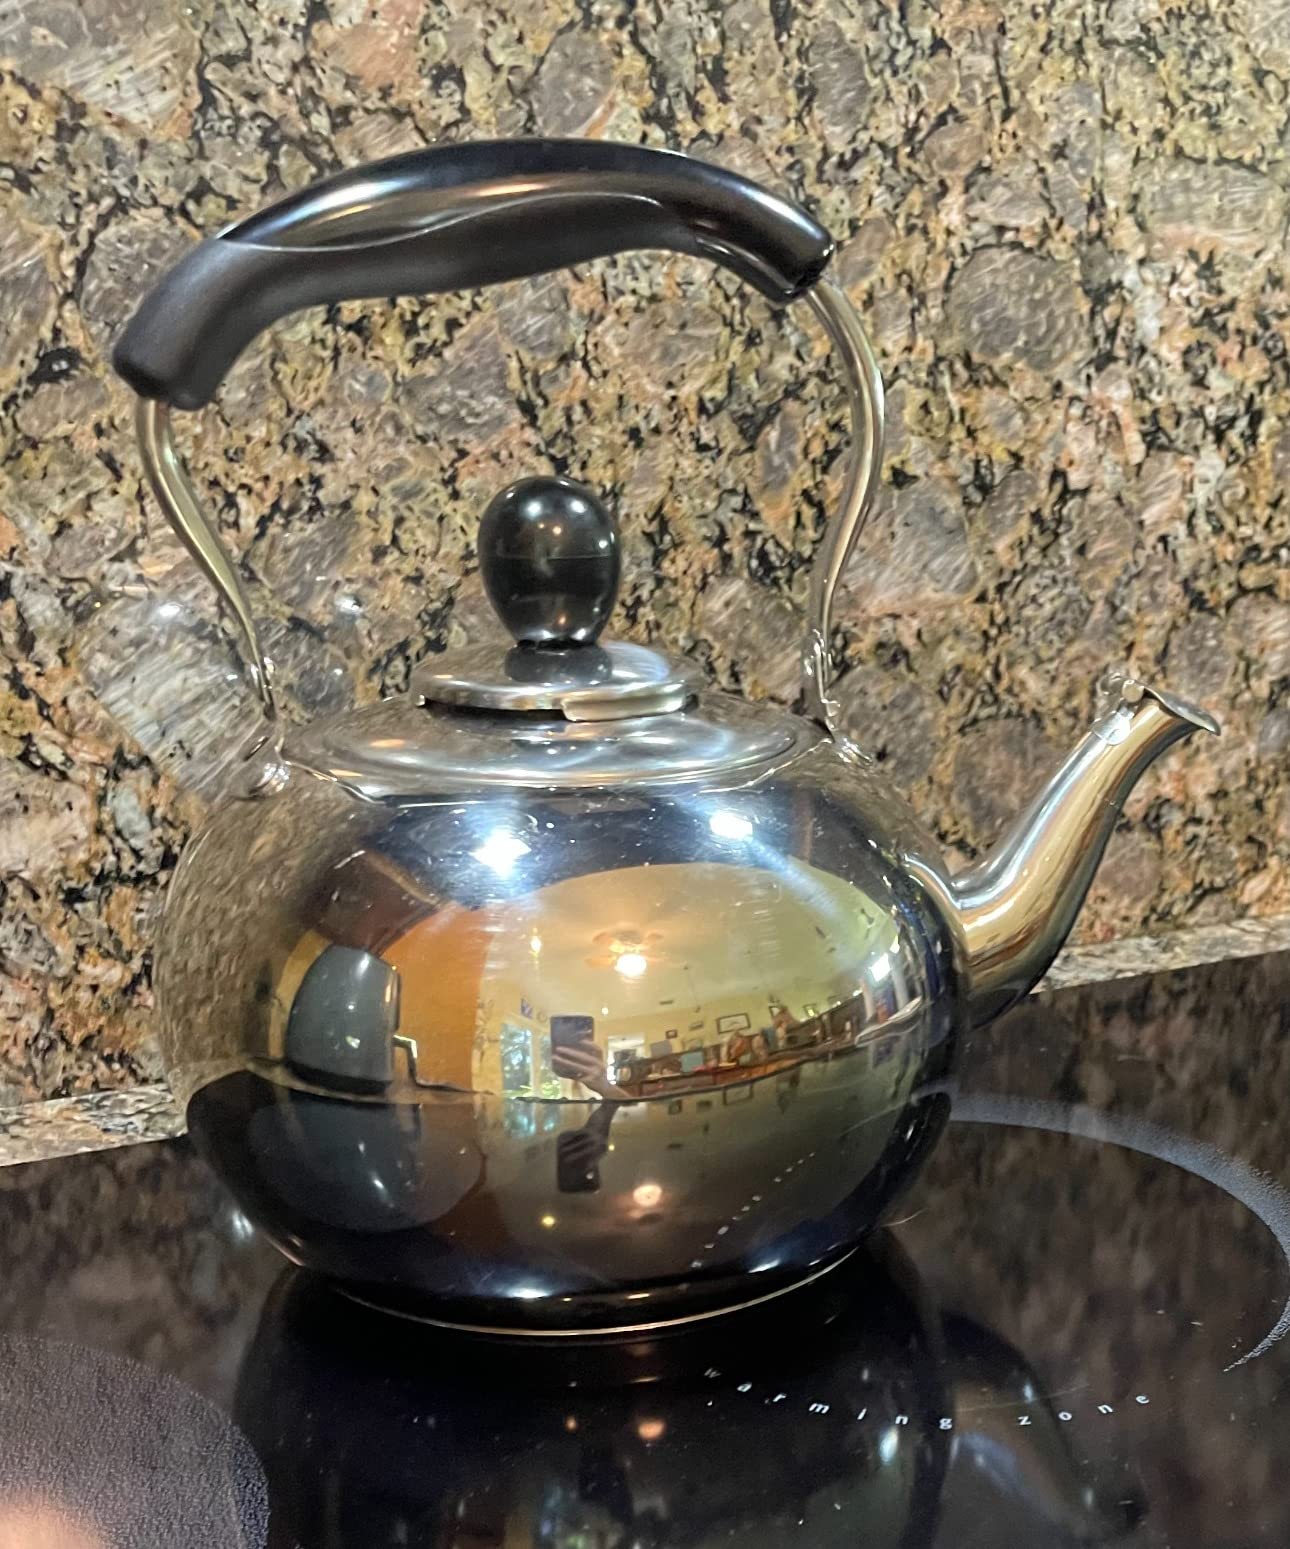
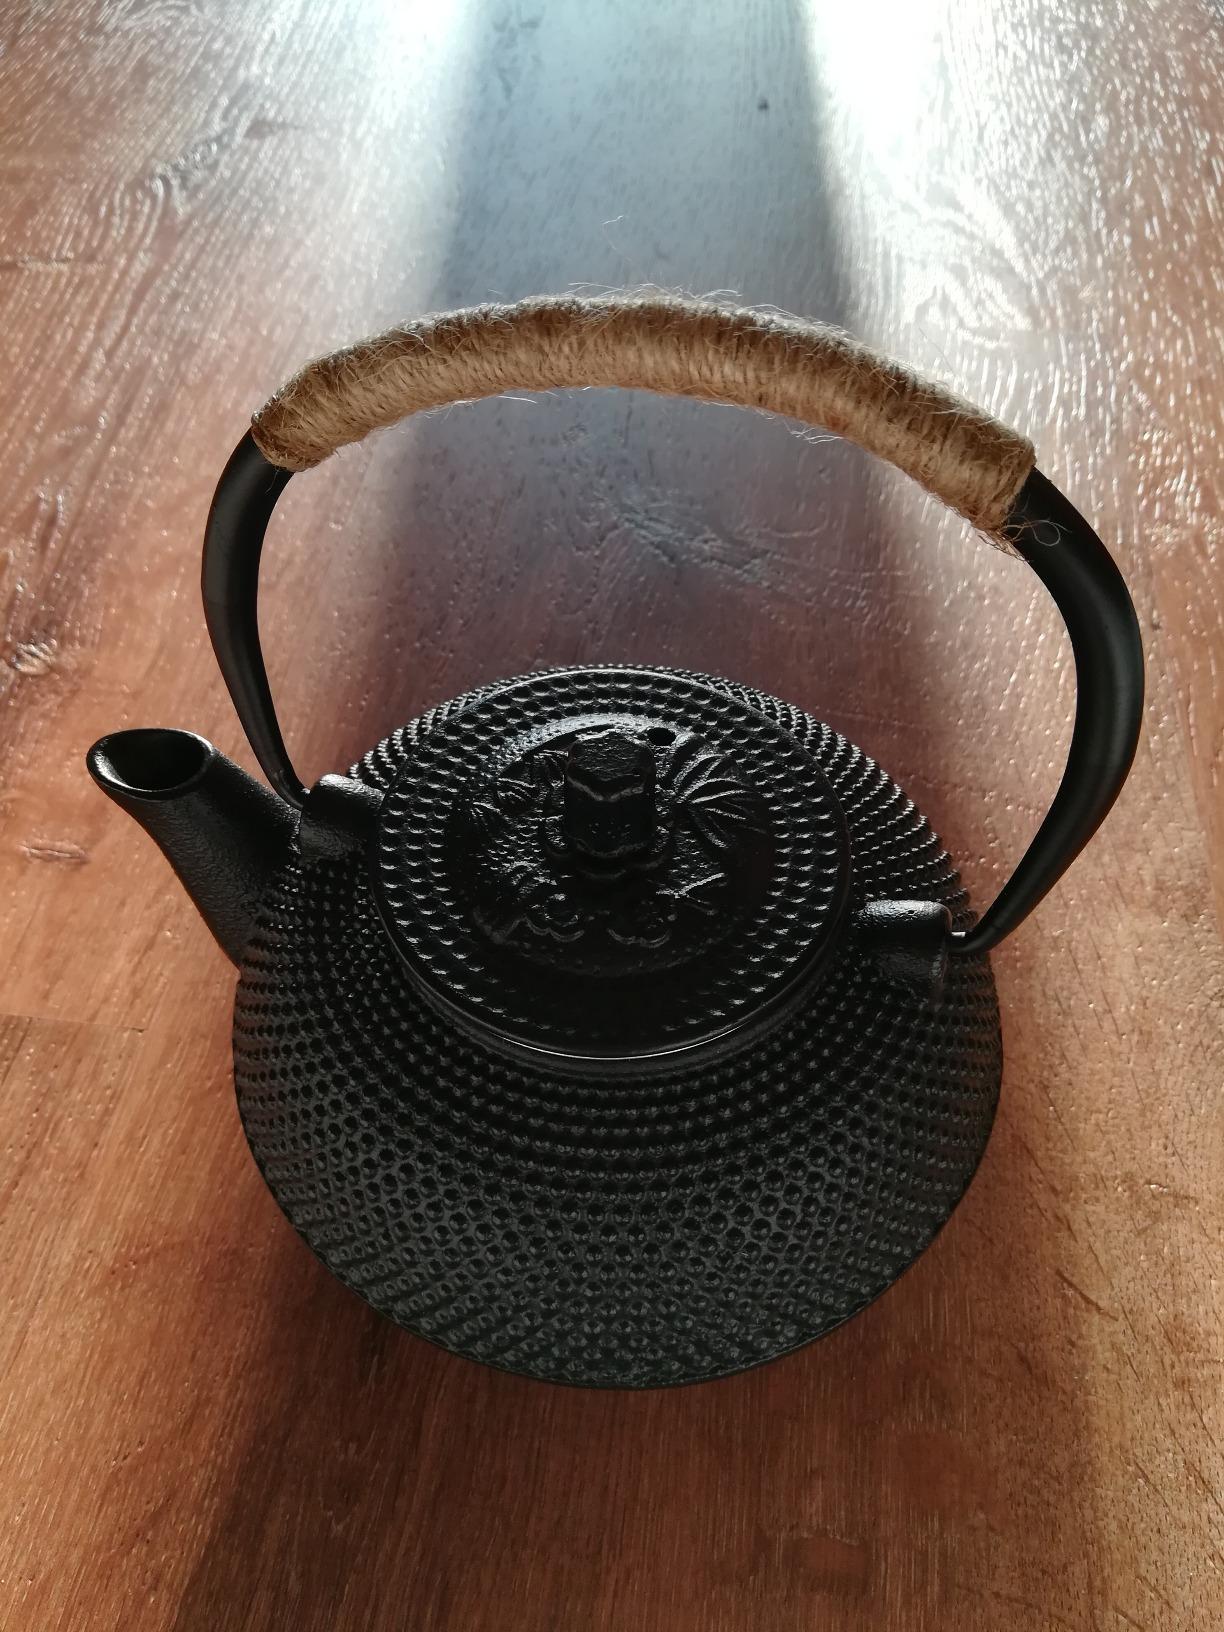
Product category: items_kettle
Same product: no